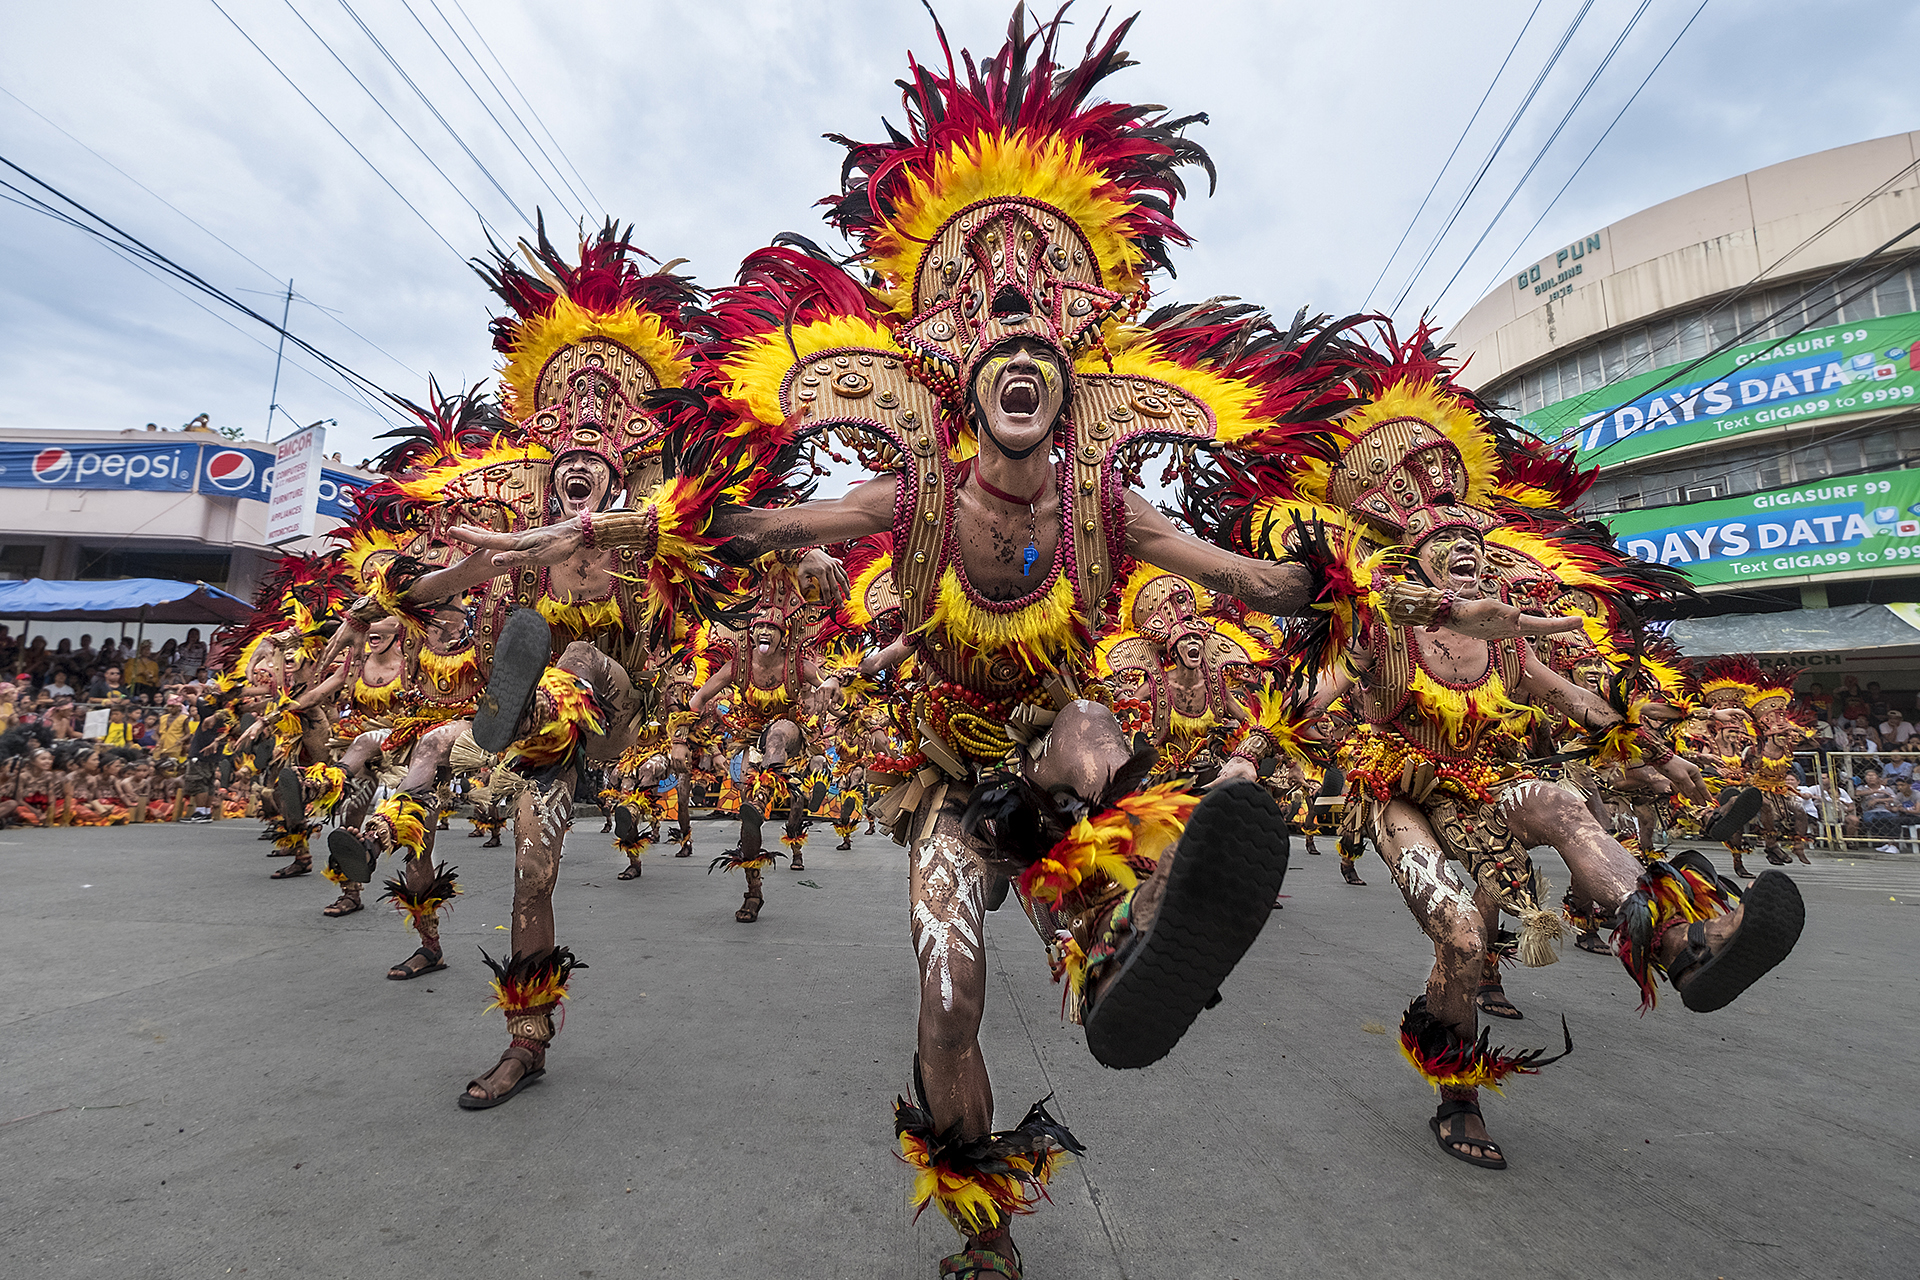
festival, carnival, event, tradition, public event